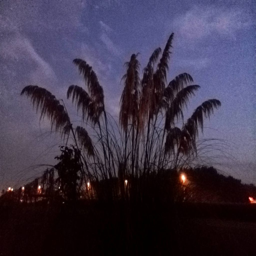
it ads exotic feeling to the garden at night as well